Tall Cool One (novel)

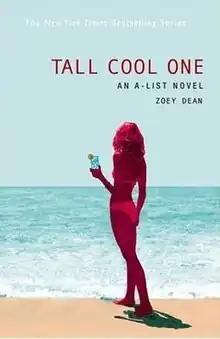

Tall Cool One is the fourth novel in the "A-List" series by Zoey Dean. It was released in 2005 by Little, Brown.